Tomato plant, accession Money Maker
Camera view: vertical (180 deg); turntable rotation: 210 degrees
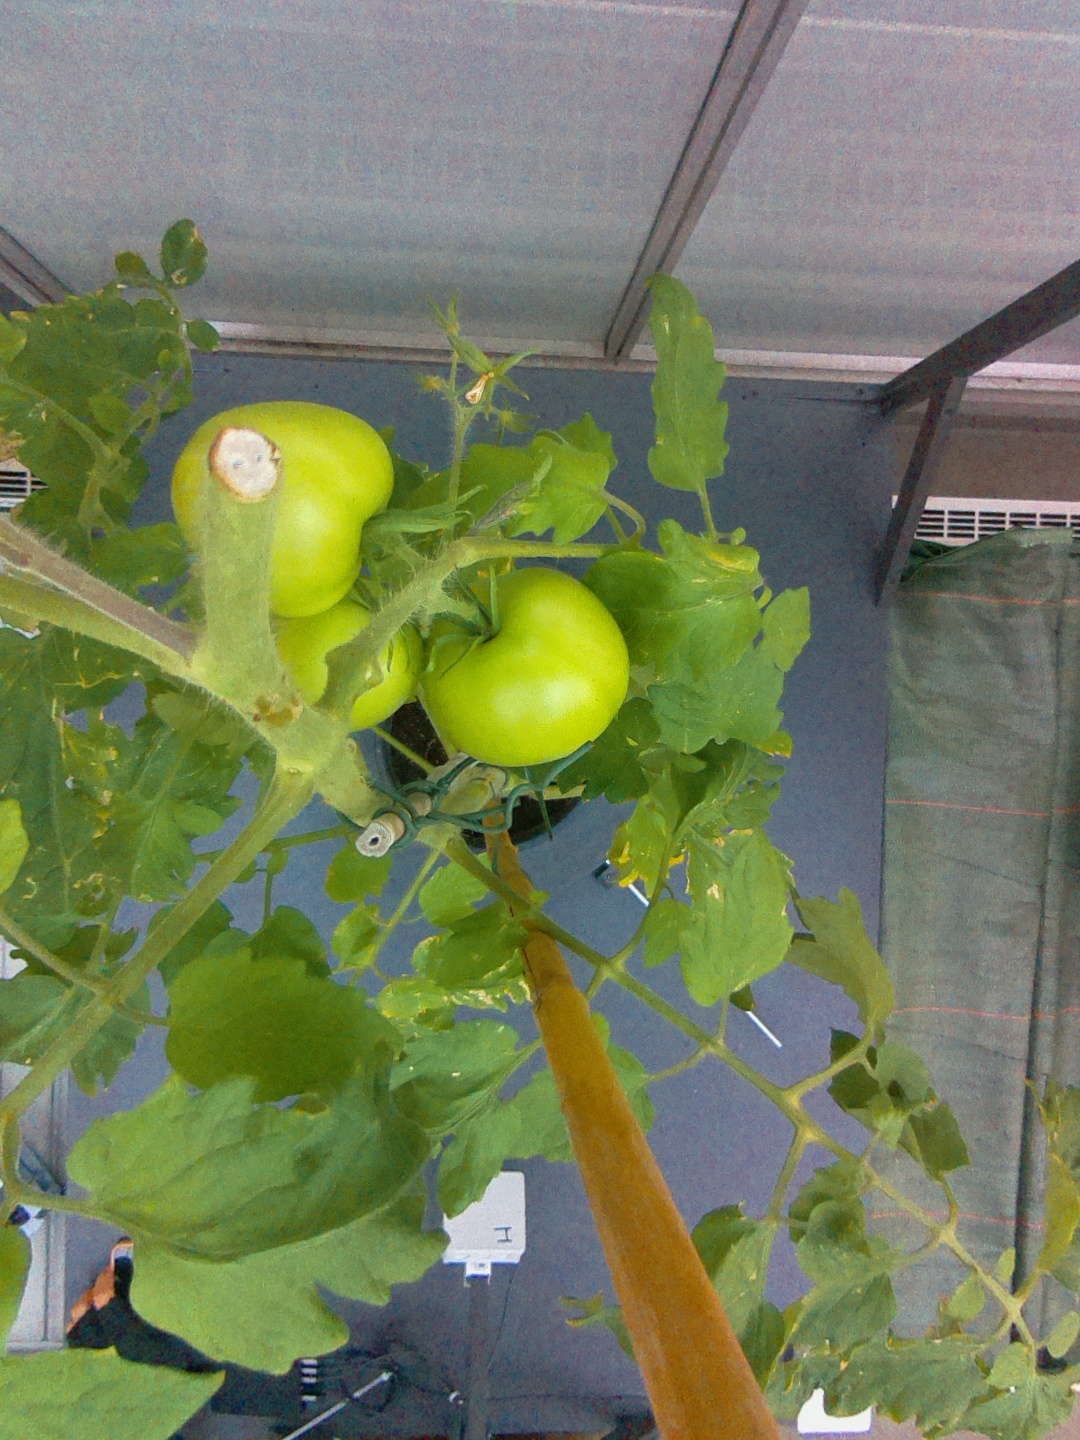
BBCH growth stage 77: 70%-80% of final fruit size